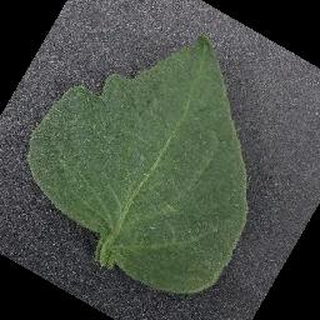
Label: healthy_tomato